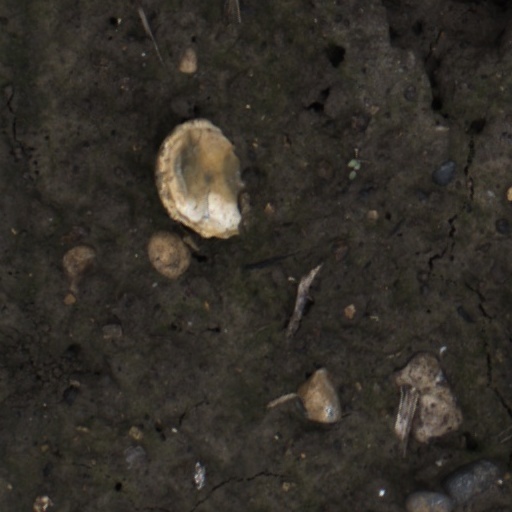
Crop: wheat